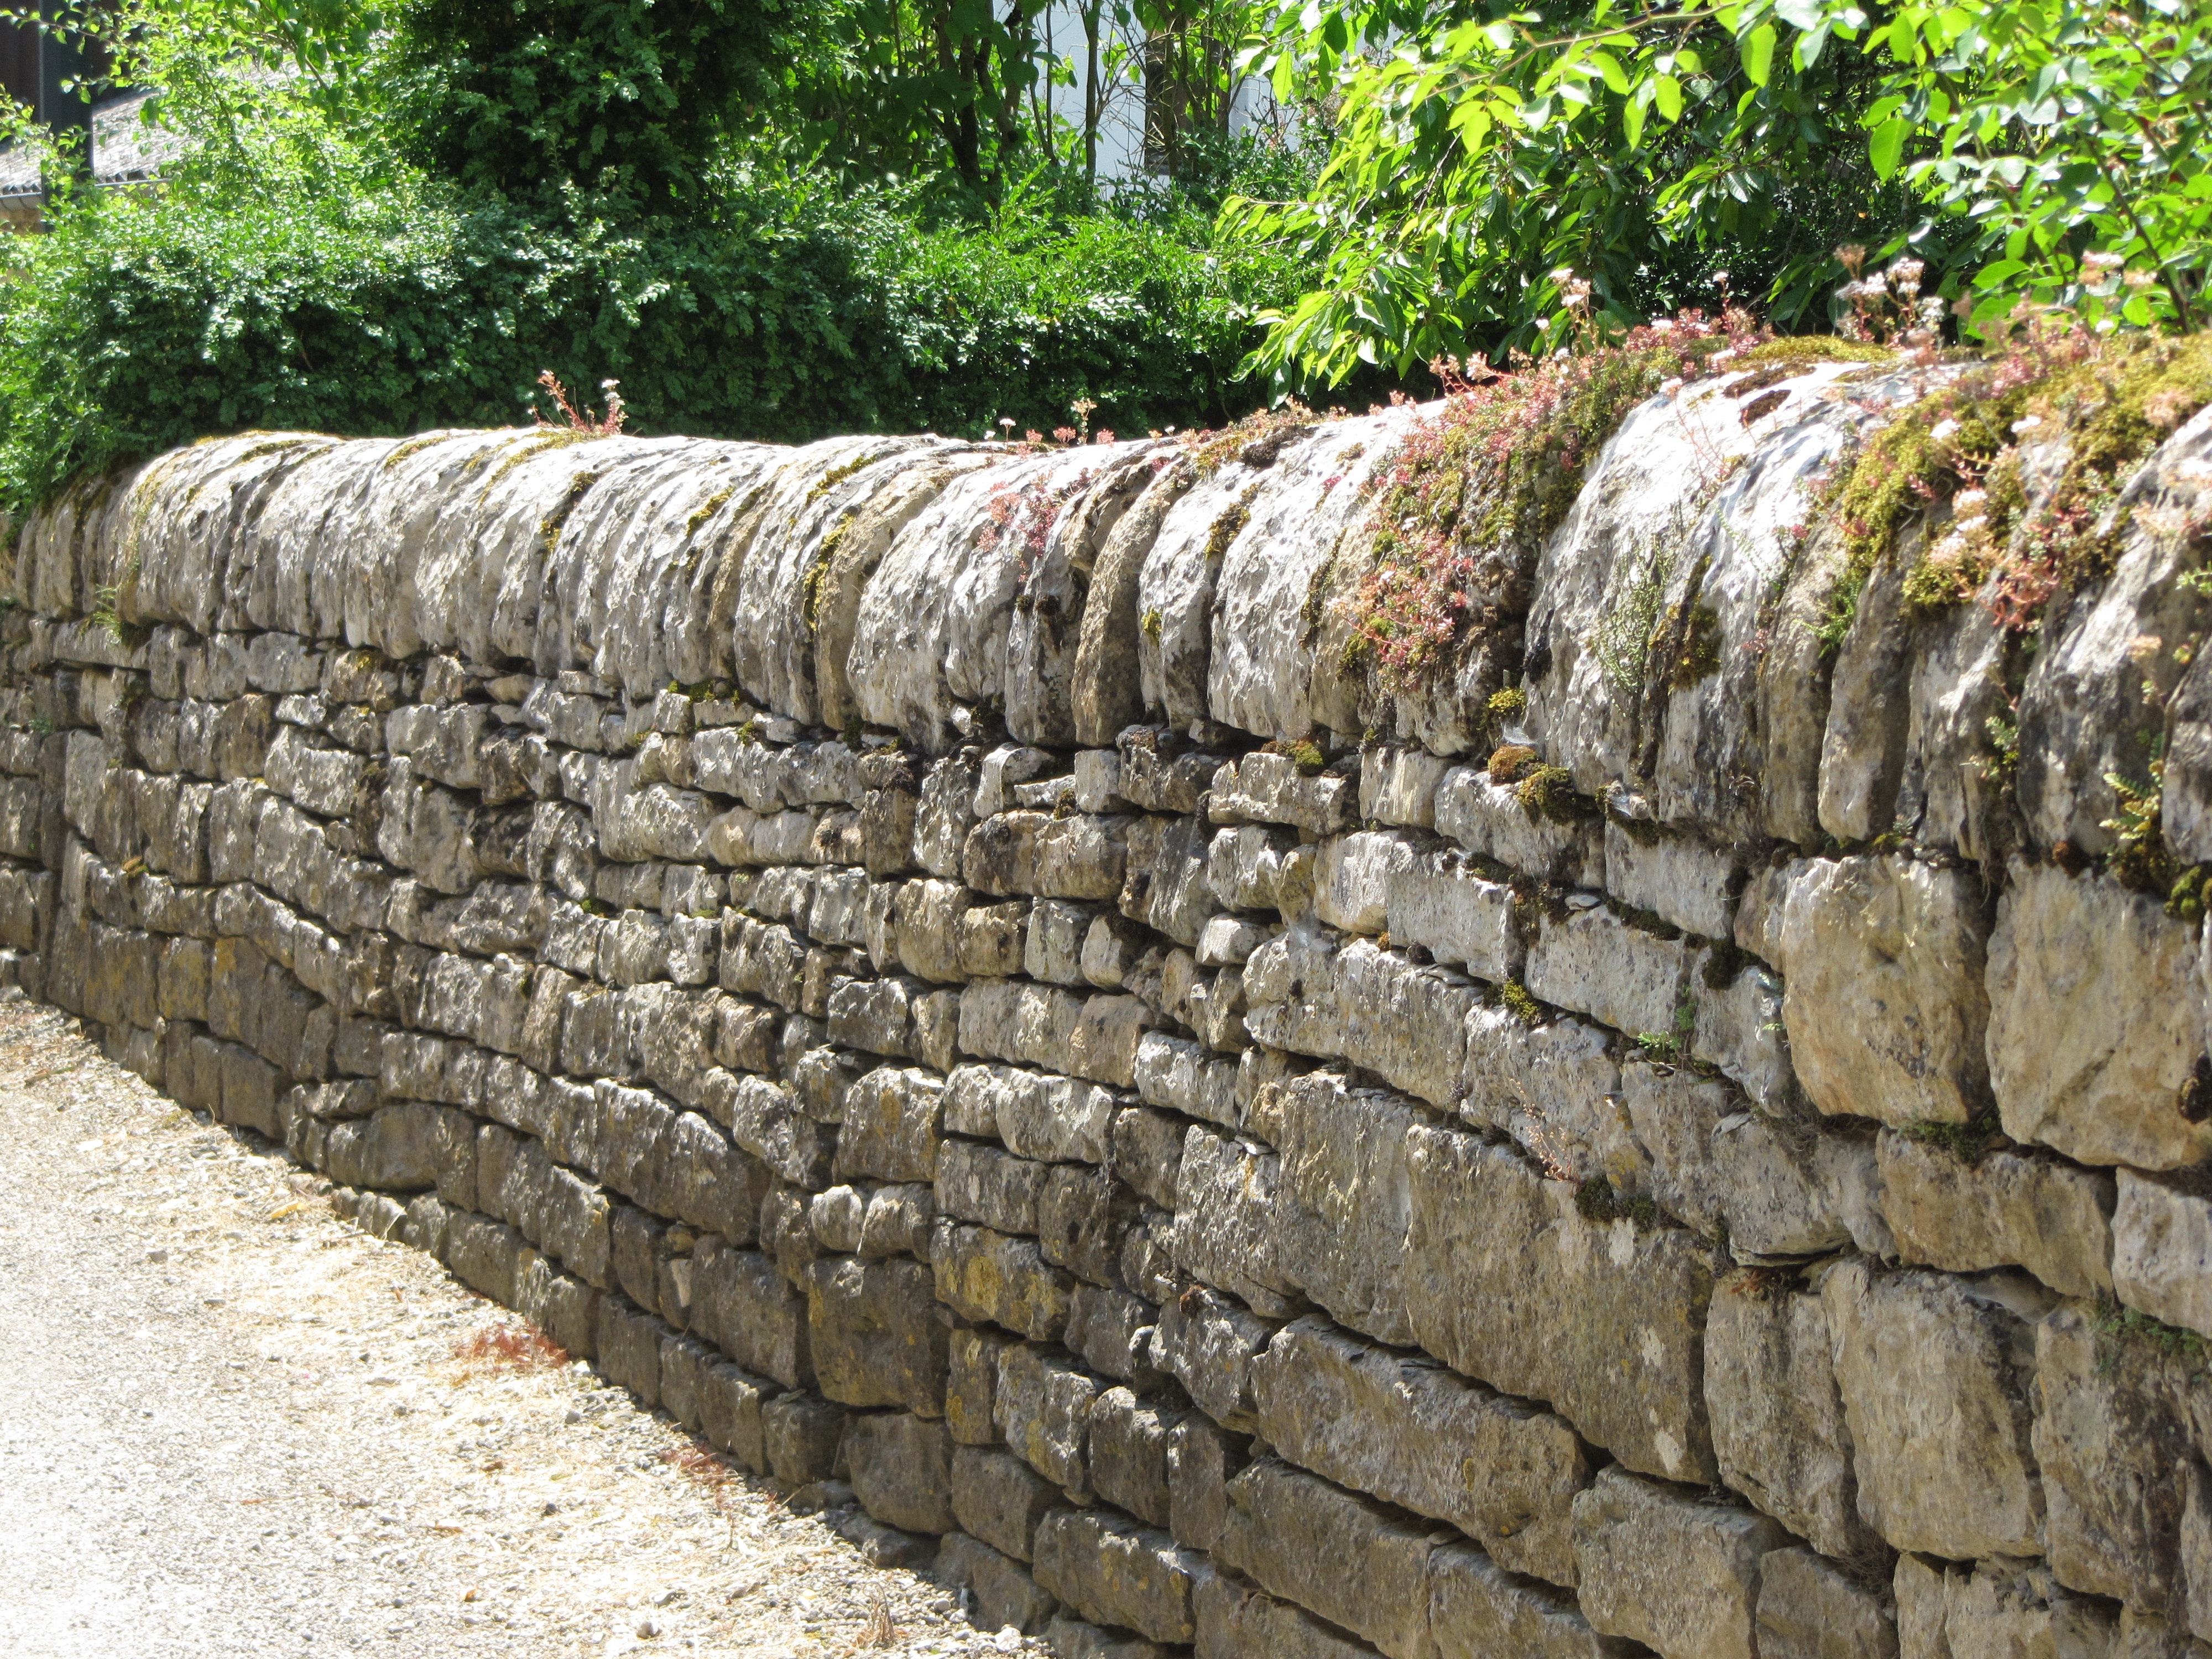
rock, wood, building, trunk, wall, walkway, moss, stone wall, material, grey, stones, outdoor structure